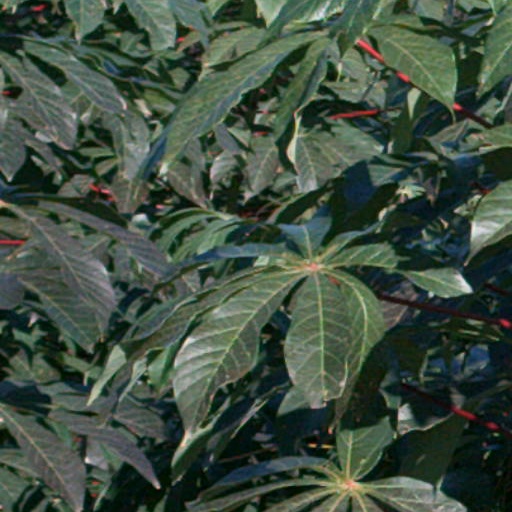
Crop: cassava